William Primrose

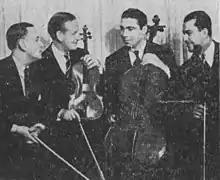
Primrose "(second from left)" with members of the Primrose Quartet

In 1937, NBC established their namesake symphony orchestra under Arturo Toscanini. Primrose was a violist for the orchestra, but he was never their principal violist. He played with the orchestra for four years until it was rumored that Toscanini would leave the Symphony in 1941.